Taxonomy of the Cactaceae

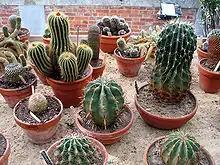
A collection of cultivated cacti

In 1984, the International Organization for Succulent Plant Study set up a working party, now called the International Cactaceae Systematics Group, to produce a consensus classification of the cactus family, down to the level of genus. Their classification has been used as the basis for systems published since the mid-1990s. Treatments in the 21st century have generally divided the family into around 125–130 genera and 1,400–1,500 species, which are then arranged in a number of tribes and subfamilies. However, subsequent molecular phylogenetic studies have shown that a very high proportion of the higher taxa (genera, tribes and subfamilies) are not monophyletic, i.e. they do not contain all of the descendants of a common ancestor. , the internal classification of the family Cactaceae remained uncertain and subject to change. A classification incorporating many of the insights from the molecular studies was produced by Nyffeler and Eggli in 2010.